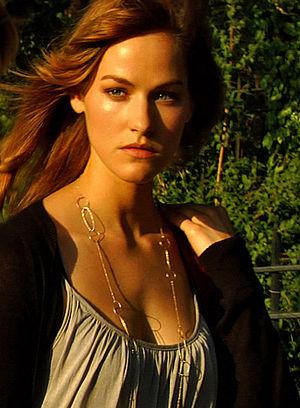
Kelly Overton, née le 12 novembre 1978 est une actrice, scénariste, réalisatrice et productrice américaine.